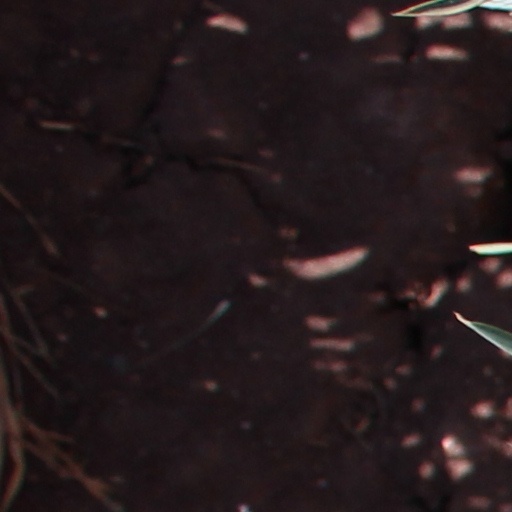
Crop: wheat